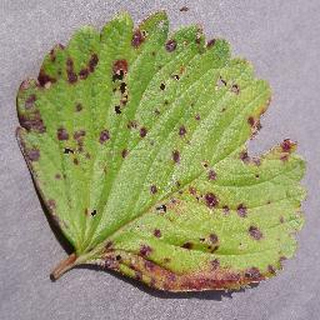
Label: strawberry_leaf_scorch